Beacon

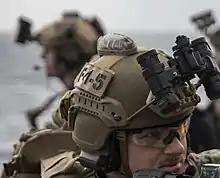
A CORE Survival HEL-STAR 6 IR strobe mounted atop this marine's helmet

Historically, beacons were fires lit at well-known locations on hills or high places, used either as lighthouses for navigation at sea, or for signalling over land that enemy troops were approaching, in order to alert defenses. As signals, beacons are an ancient form of optical telegraph and were part of a relay league.